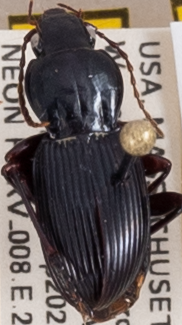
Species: Pterostichus tristis
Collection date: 2021-09-01 04:00:00
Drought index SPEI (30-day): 0.76
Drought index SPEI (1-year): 0.496
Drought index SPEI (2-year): -0.334